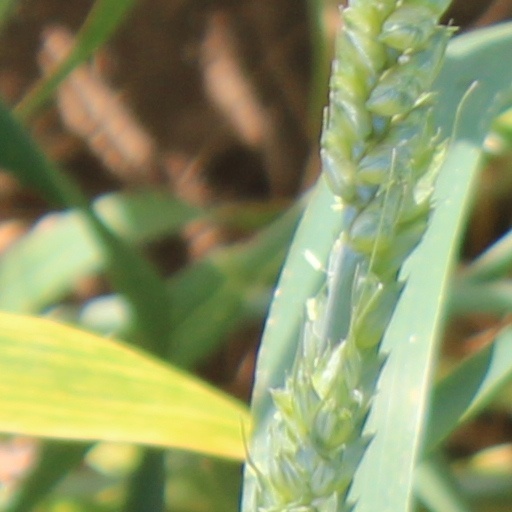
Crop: wheat